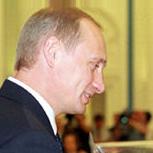
Age: 75